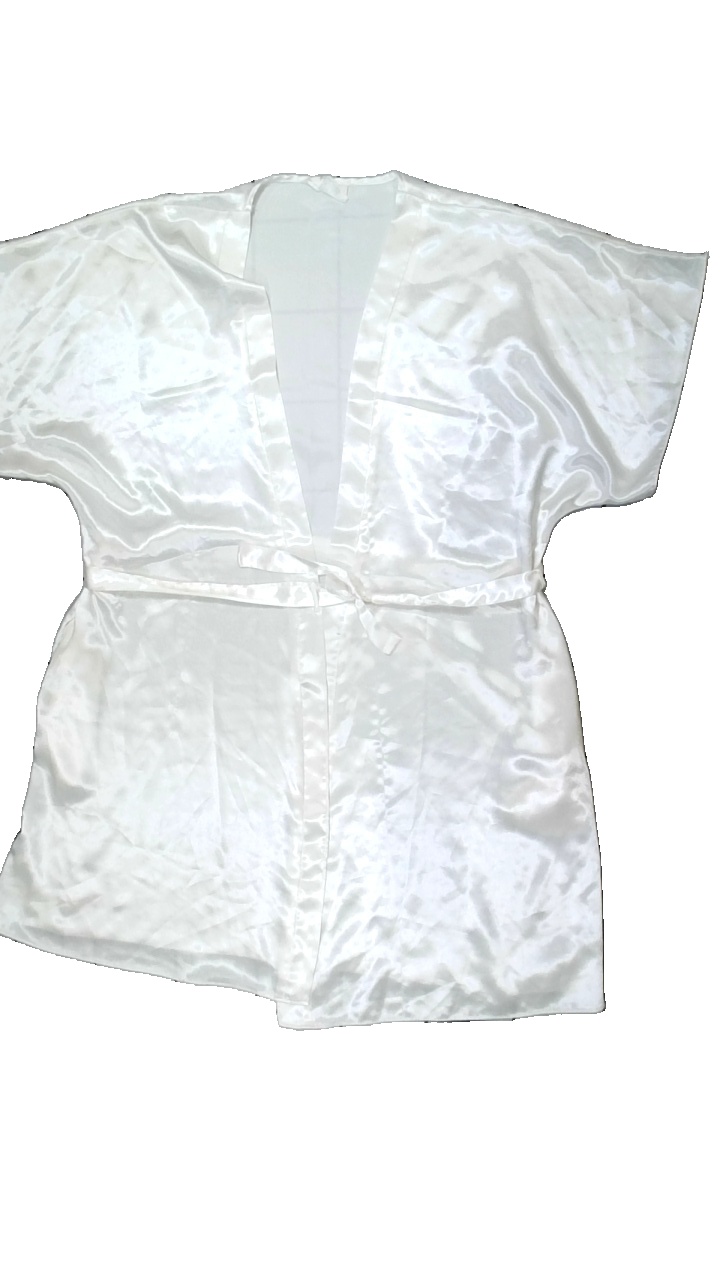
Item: Robe (Ladies)
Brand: Lindex
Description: vit "silke" morgonrock
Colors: White
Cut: Regular
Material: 100% polyester
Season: All
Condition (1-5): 5
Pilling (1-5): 5
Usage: Reuse
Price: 50-100